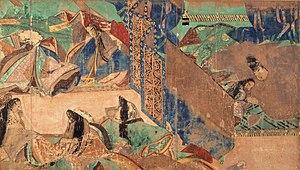
Le terme « trésor national » est utilisé au Japon depuis 1897 pour désigner les biens les plus précieux du patrimoine culturel du Japon
Tsukuri-e est une technique de la peinture japonaise historiquement liée au style yamato-e, prééminent durant les époques de Heian et de Kamakura. Ce procédé spécifie les étapes successives pour l’exécution d’une œuvre : dessin initial fixant la composition, apposition du coloris opaque, rehaussement des détails et les lignes à l’encre de Chine.
Le yamato-e est un style de peinture japonais qui se développe au début de l'époque de Heian dans la peinture profane de la cour impériale et la peinture bouddhique. Ce mouvement artistique et pictural est né de l’émergence d'une esthétique nationale japonaise, plus décorative, détaillée et inspirée de l'homme et de son quotidien au Japon, en opposition aux styles continentaux plus grandioses, qui influençaient fortement tous les arts japonais depuis environ le IVᵉ ou Vᵉ siècle.
Le musée d'art Tokugawa est un musée d'art privé, situé dans l'ancienne résidence « Ōzone Shimoyashiki » à Nagoya, au centre du Japon. Ses collections contiennent plus de 12 000 pièces dont des katanas, des armures, des costumes noh et des masques, des meubles laqués, des céramiques chinoises et japonaises, des calligraphies et des peintures des dynasties chinoises Song et Yuan.